Gadsden Purchase

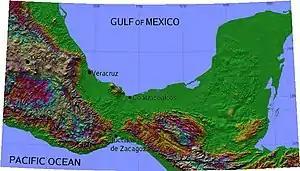
Isthmus of Tehuantepec in southern Mexico

The Memphis commercial convention of 1849 recommended that the United States pursue the trans-isthmus route, since it appeared unlikely that a transcontinental railroad would be built anytime soon. Interests in Louisiana were especially adamant about this option, as they believed that any transcontinental railroad would divert commercial traffic away from the Mississippi and New Orleans, and they at least wanted to secure a southern route. Also showing interest was Peter A. Hargous of New York who ran an import-export business between New York and Vera Cruz. Hargous purchased the rights to the route for $25,000 (equivalent to $ in ), but realized that the grant had little value unless it was supported by the Mexican and American governments.